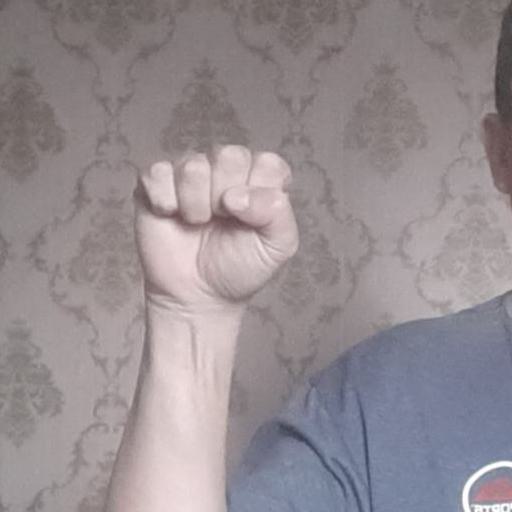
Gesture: fist